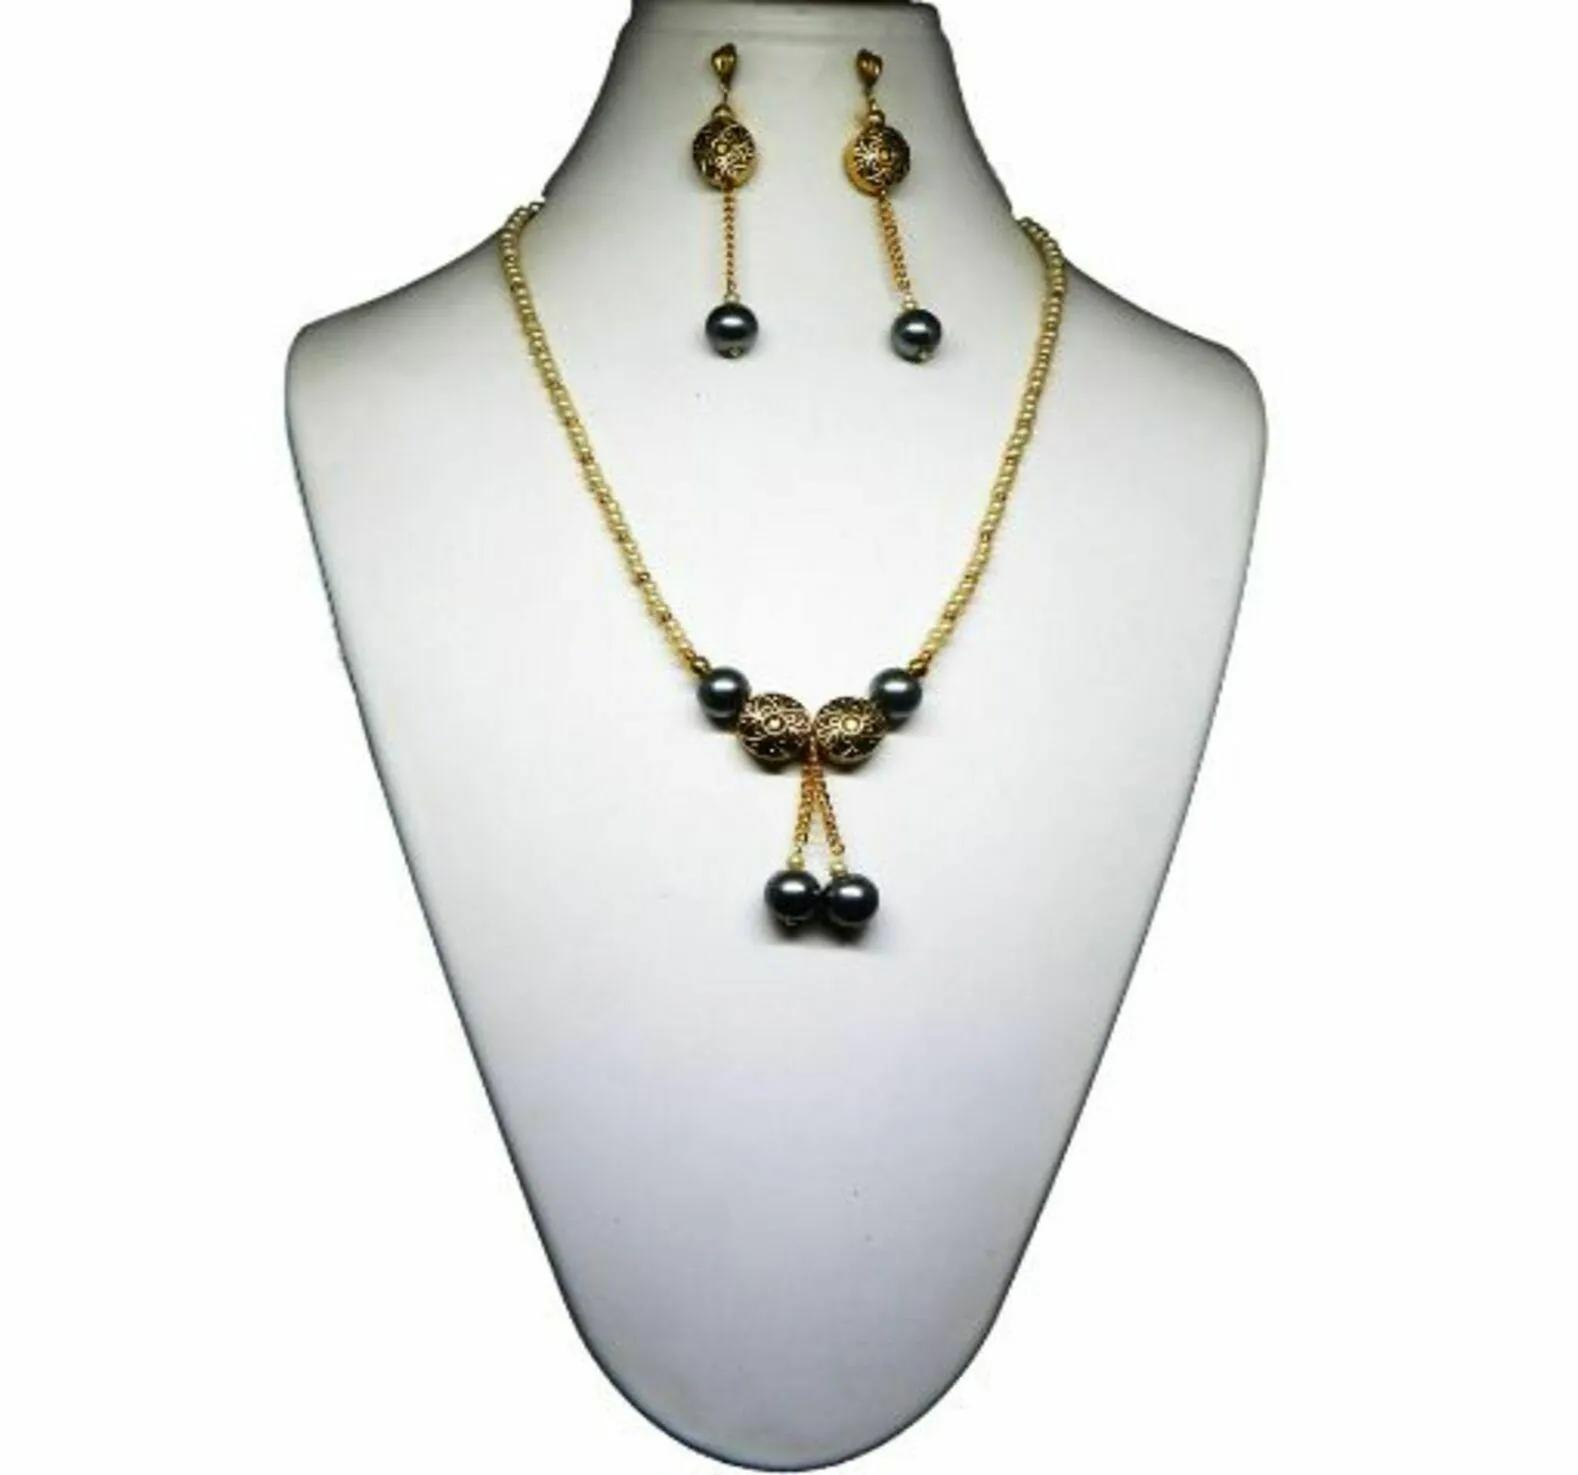
JAYA VISION ENTERPRISES Synthetic seed pearl Necklace-tg54
Type: Necklaces
Brand: JAYA VISION ENTERPRISES
Price: Rs. 320
JAYA VISION ENTERPRISES Synthetic seed pearl Necklace-tg54